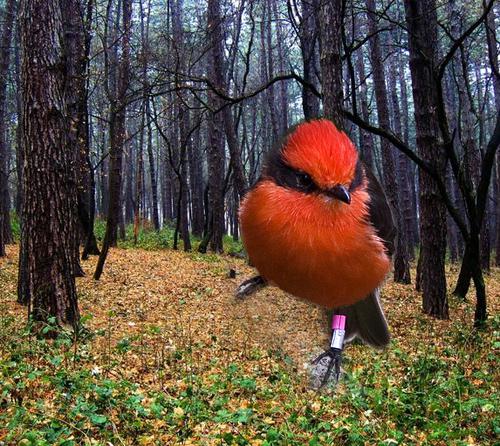
Bird species: Vermilion_Flycatcher
Bird type: landbird
Background: land